Grimeton Radio Station

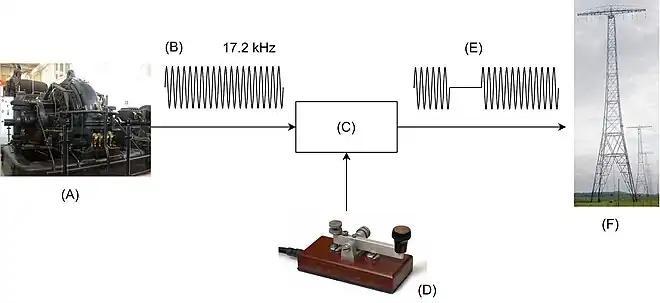
Principle diagram of information transmission

The electromechanical transmitter in Grimeton transmitted at a frequency of 17.2 kHz, i.e. in the VLF range, and was thus able to reach America.